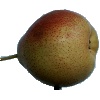
Label: pear_forelle